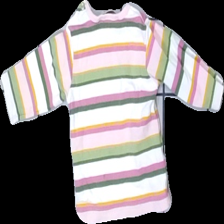
View: back
Type: Top
Category: Children
Brand: H&M
Colors: White, Pink, Orange, Multicolor
Material: 100% Cotton
Pattern: Striped
Cut: Regular, C-collar
Size: 68
Season: All
Price range: 50-100
Recommended usage: Reuse
Description: striped colorful top for children